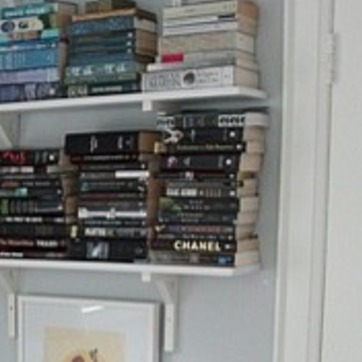
Material: paper